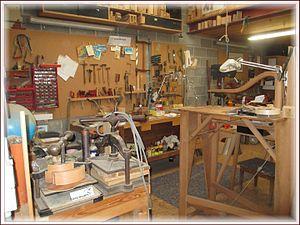
L'Atelier de Sassor de Denis Bruyère, avec outils sur un pan de mur, scie de marqueterie à pédale, servant à découper et chantourner, et presse d'ébéniste
Denis Bruyère, né en 1957, est un ébéniste créateur et sculpteur ornemaniste belge.